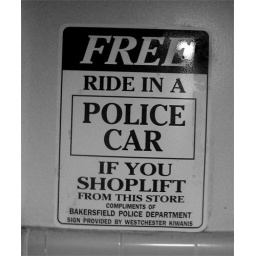
The sign in the bathroom at my favorite Antique store...